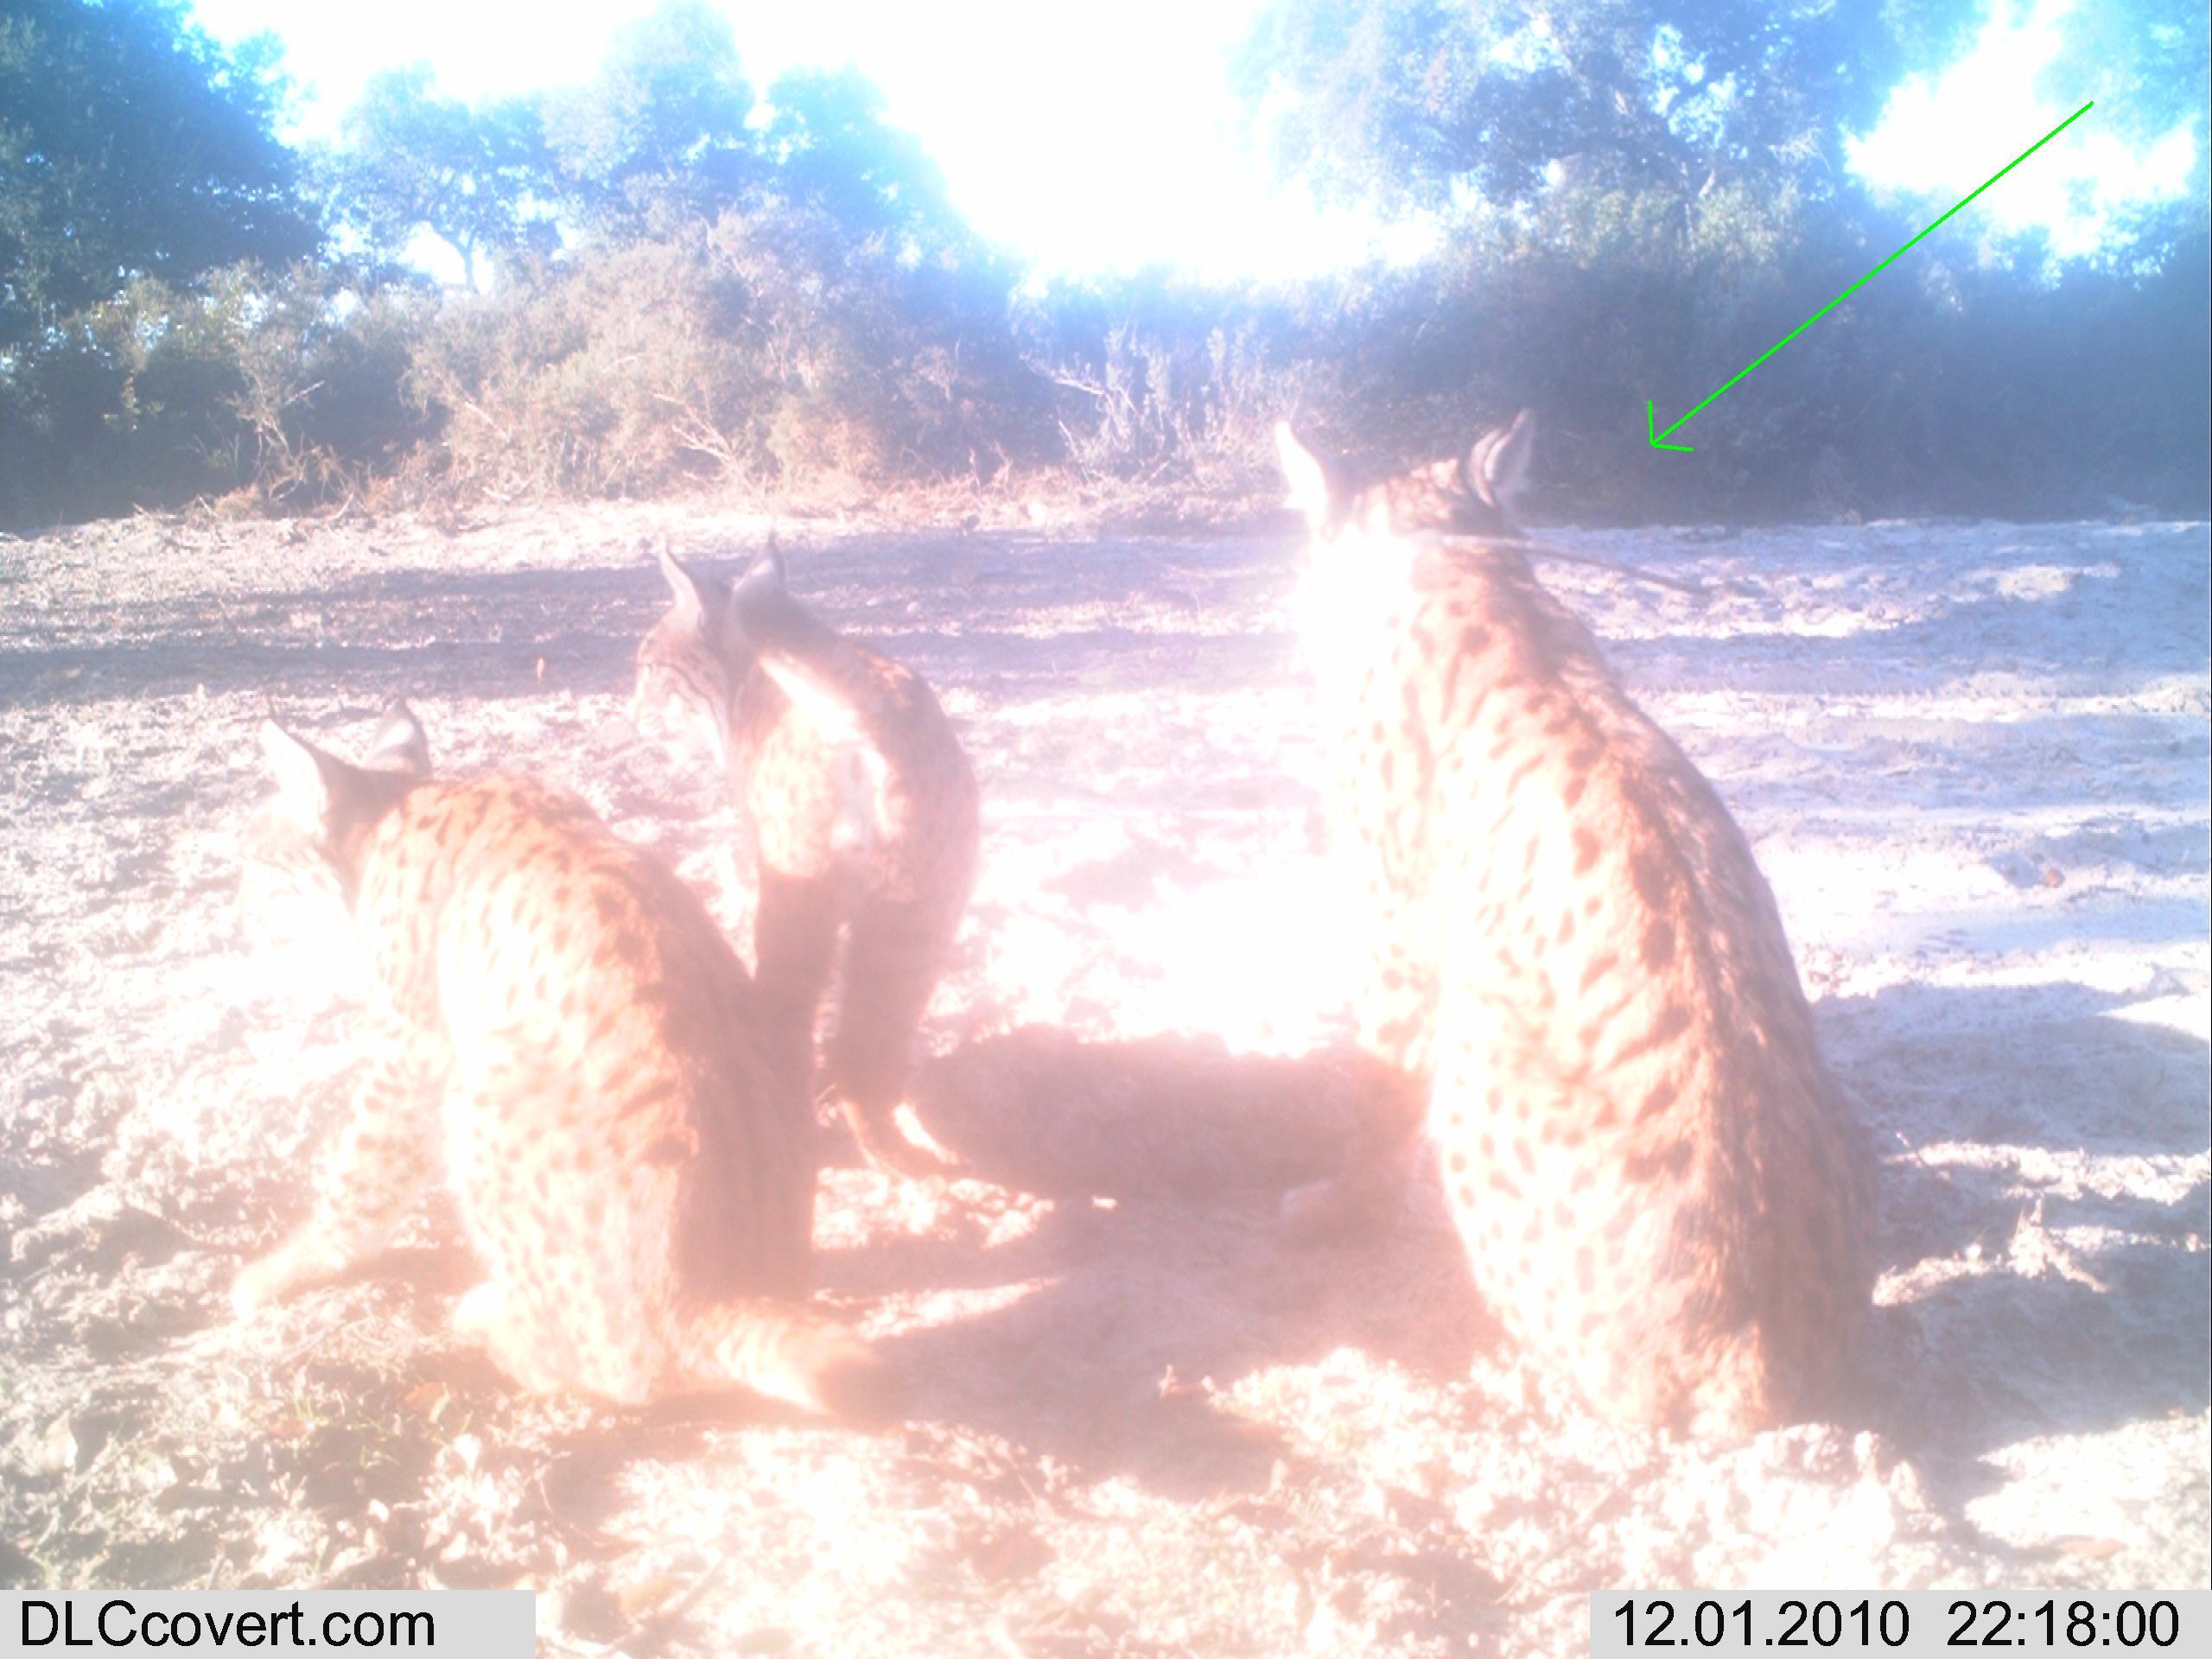
Species: Lynx pardinus